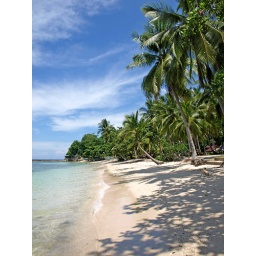
Good beach near my vacation house